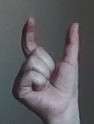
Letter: nun